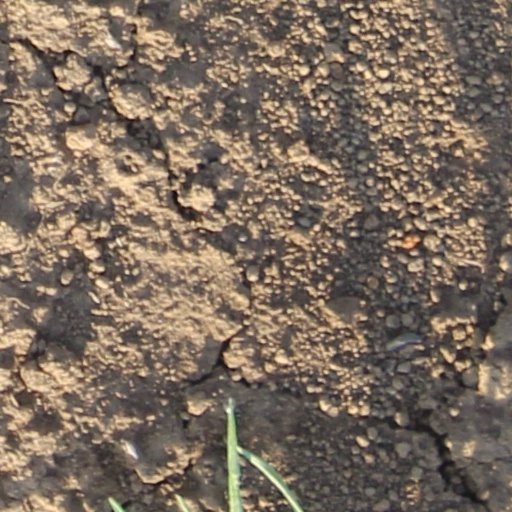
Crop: wheat